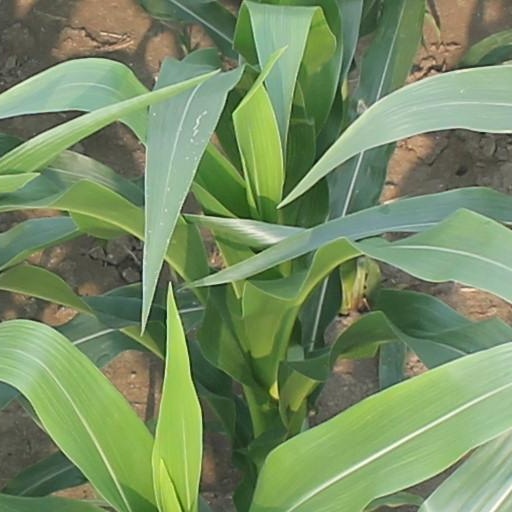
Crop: maize; corn